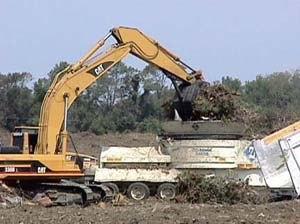
L'ouragan Bonnie fut un ouragan majeur qui toucha la Caroline du Nord et endommagea sévèrement les récoltes. Ce cyclone est le deuxième de la saison cyclonique 1998 dans l'océan Atlantique nord et le premier ouragan majeur. Bonnie se développa à partir d'une onde tropicale au large de l'Afrique le 14 août. Cette onde s'intensifia progressivement et devint une dépression tropicale le 19 août. Cette dépression commença à se déplacer vers l'ouest-nord-ouest et devint une tempête tropicale le jour suivant. Le 22 août, Bonnie fut requalifiée en ouragan avec un œil bien défini. Au maximum de son développement, l'ouragan était de catégorie 3 dans l'échelle de Saffir Simpson et pivota vers le nord-nord-ouest. En tant que cyclone étendu et puissant, Bonnie toucha la Caroline du Nord le 27 août, tandis qu'il ralentissait en bifurquant vers le nord-est. Le cyclone fut temporairement rétrogradé au niveau de tempête tropicale pendant qu'il s'éloignait au large. Cependant, il se retransforma en ouragan de catégorie 1 bien qu'il s'affaiblissait en rencontrant des eaux plus froides.